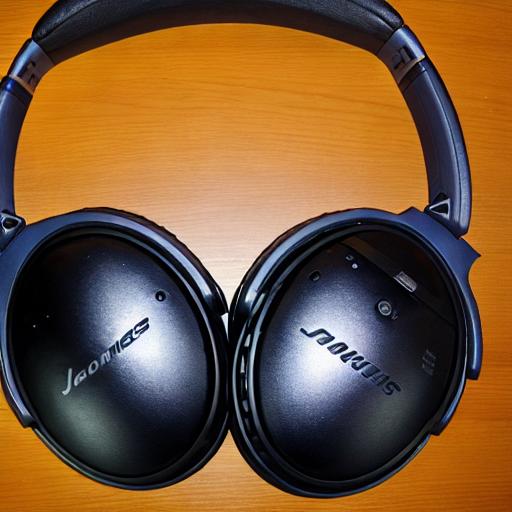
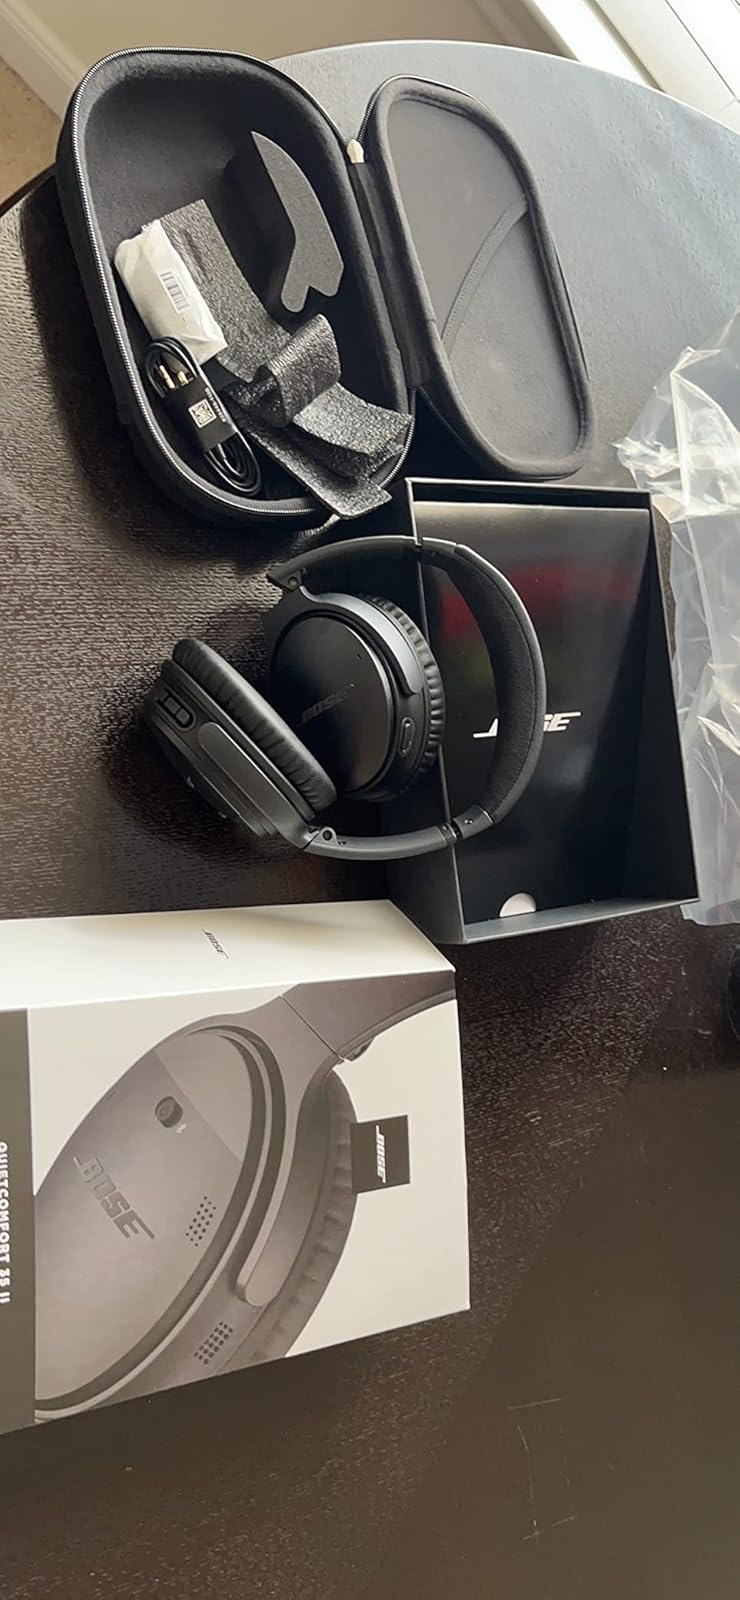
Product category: headphones
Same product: no